Dixie Chicks comments on George W. Bush

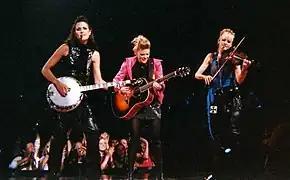
The Dixie Chicks performing at Madison Square Garden on June 20, 2003, during the Top of the World Tour

In March 2003, the American country band the Chicks, then known as the Dixie Chicks, publicly criticized President George W. Bush, triggering a backlash. At a concert in London during their Top of the World Tour, the lead singer, Natalie Maines, said the Dixie Chicks were ashamed that Bush was from their home state of Texas and that they did not support the imminent invasion of Iraq.